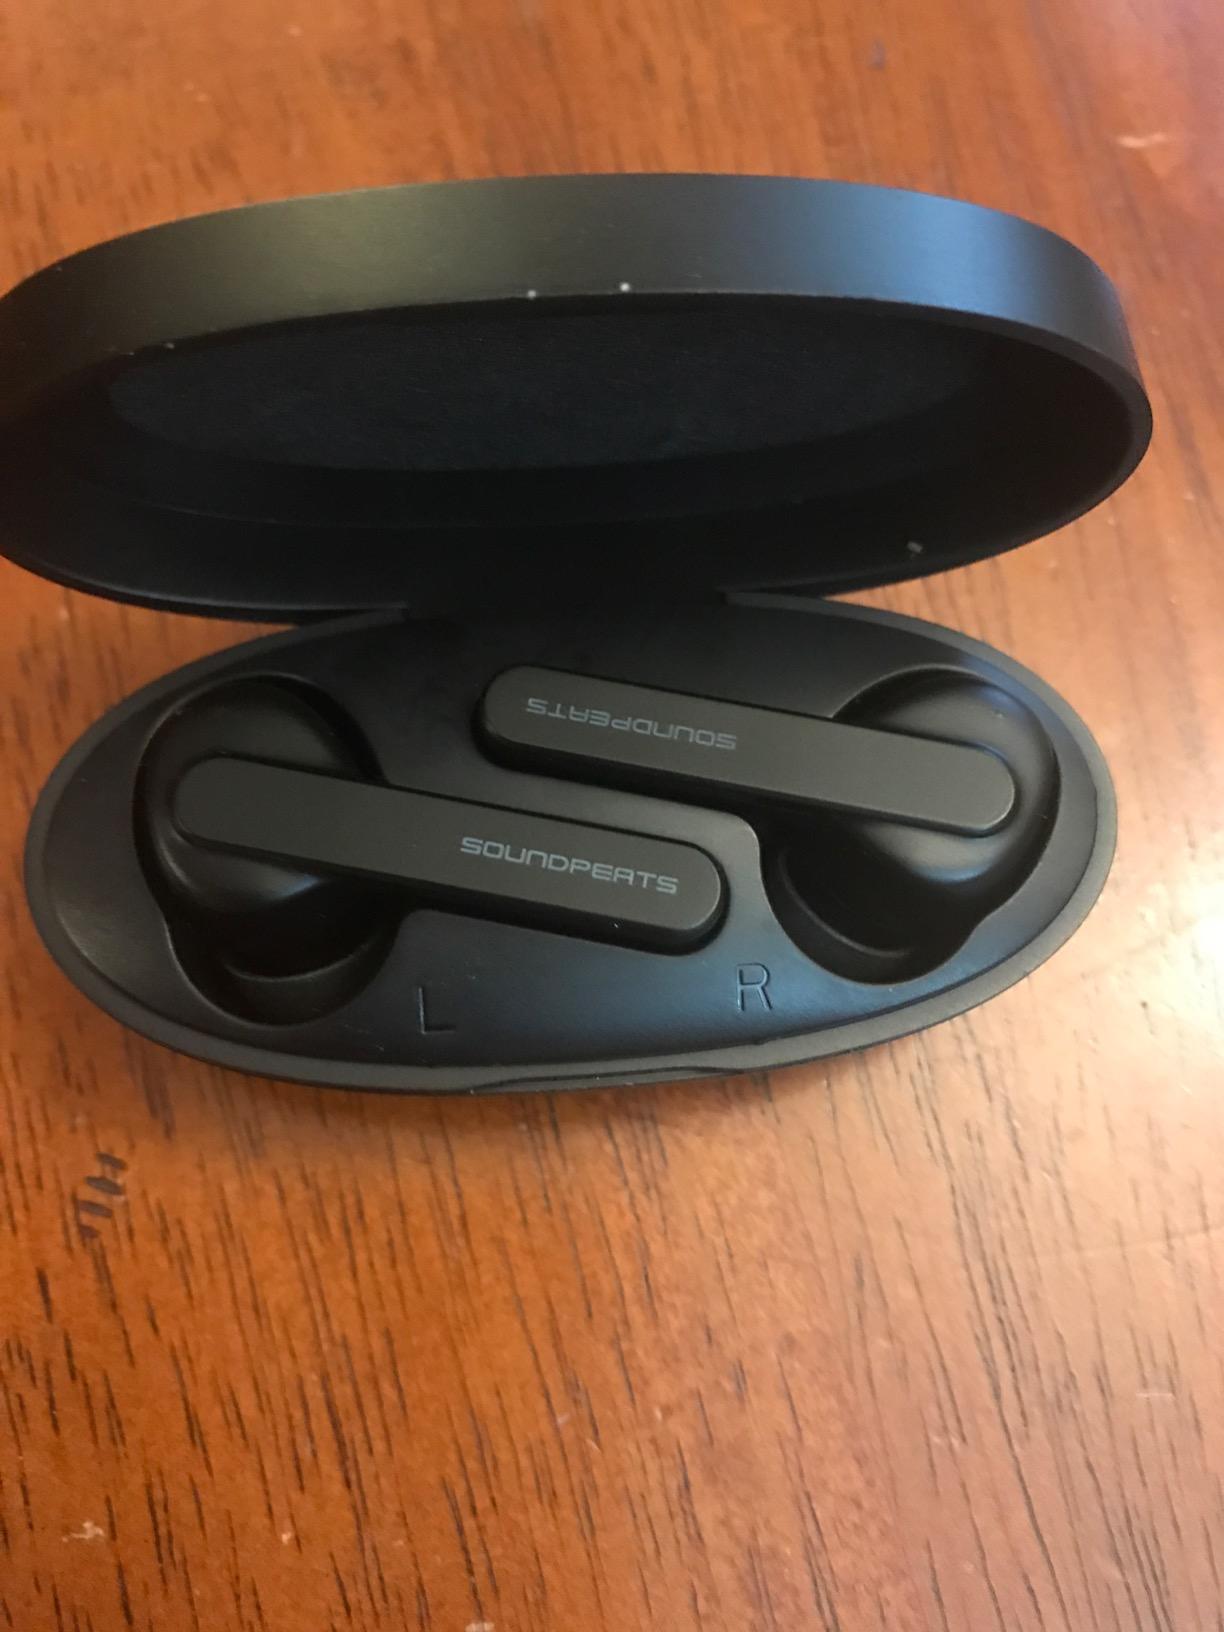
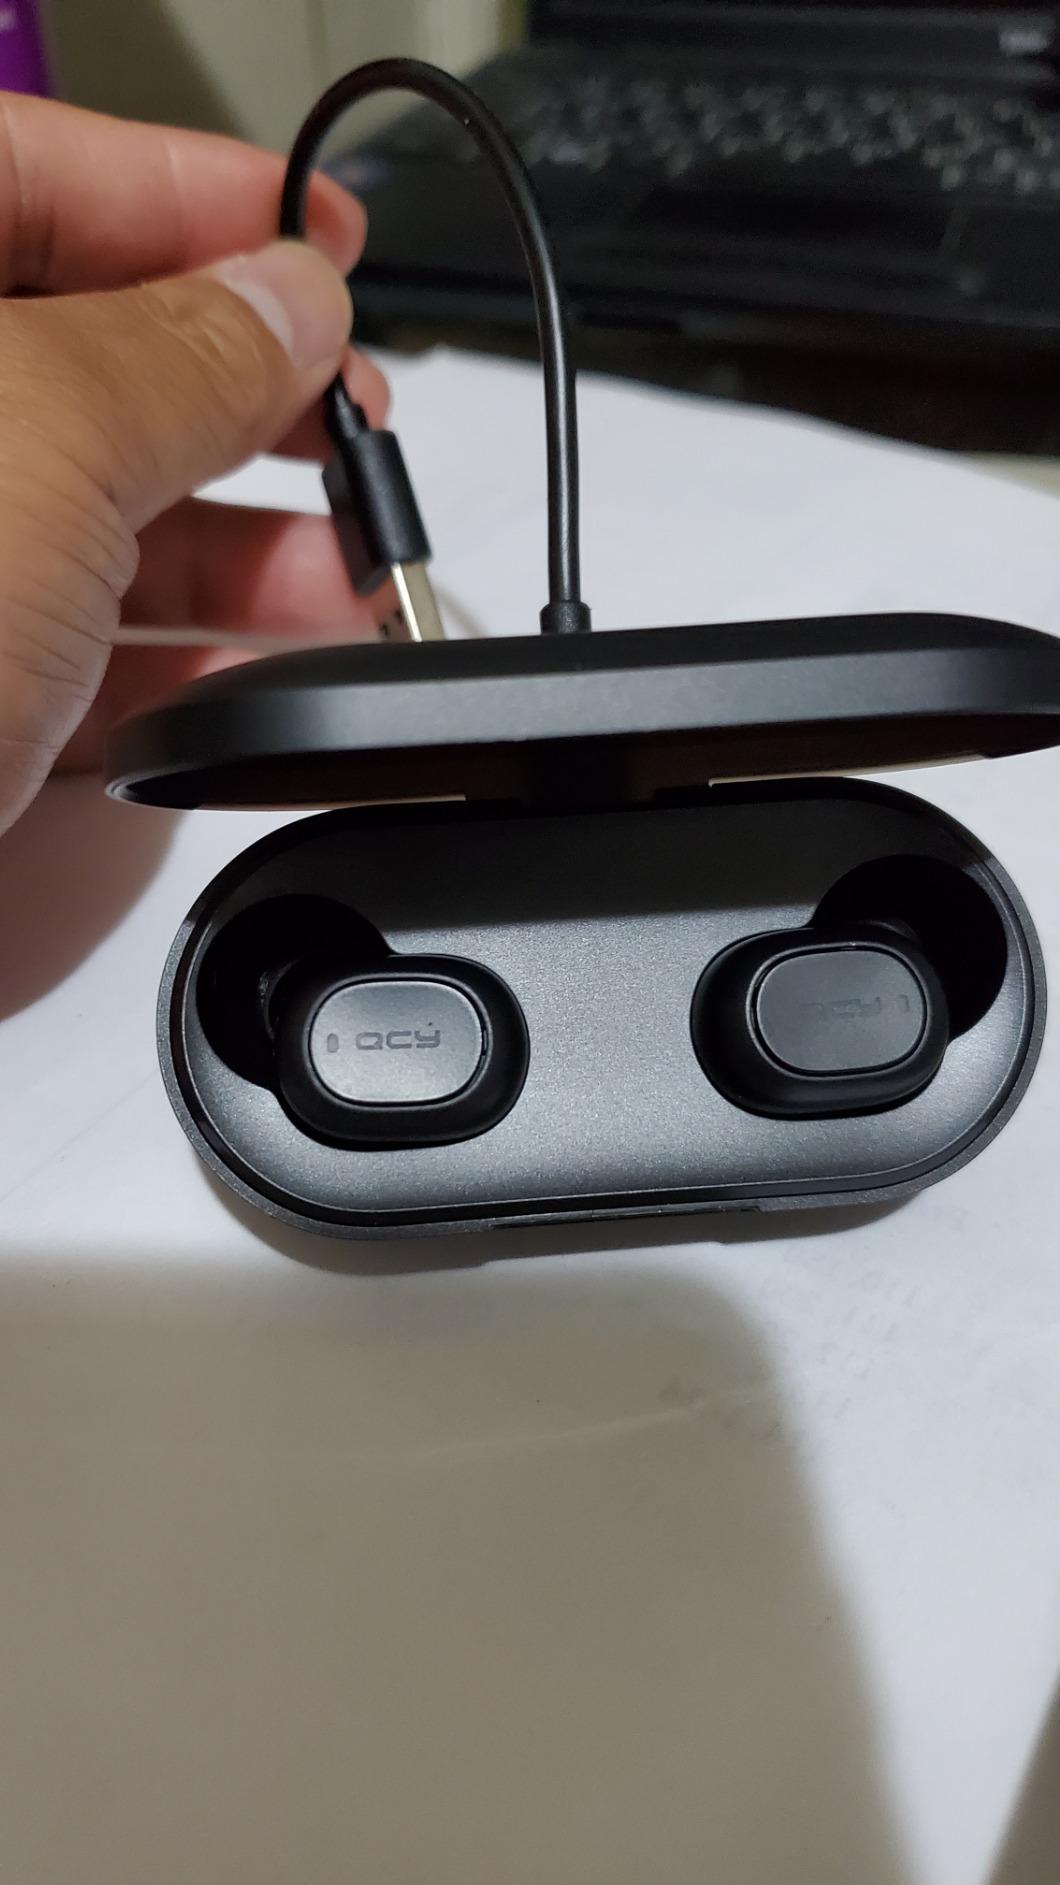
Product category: earbuds
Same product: no